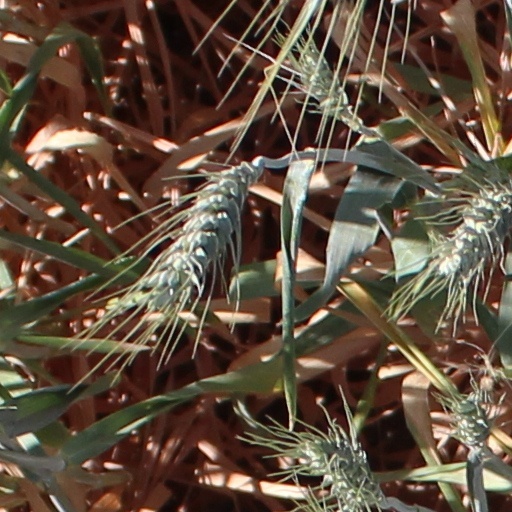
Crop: wheat